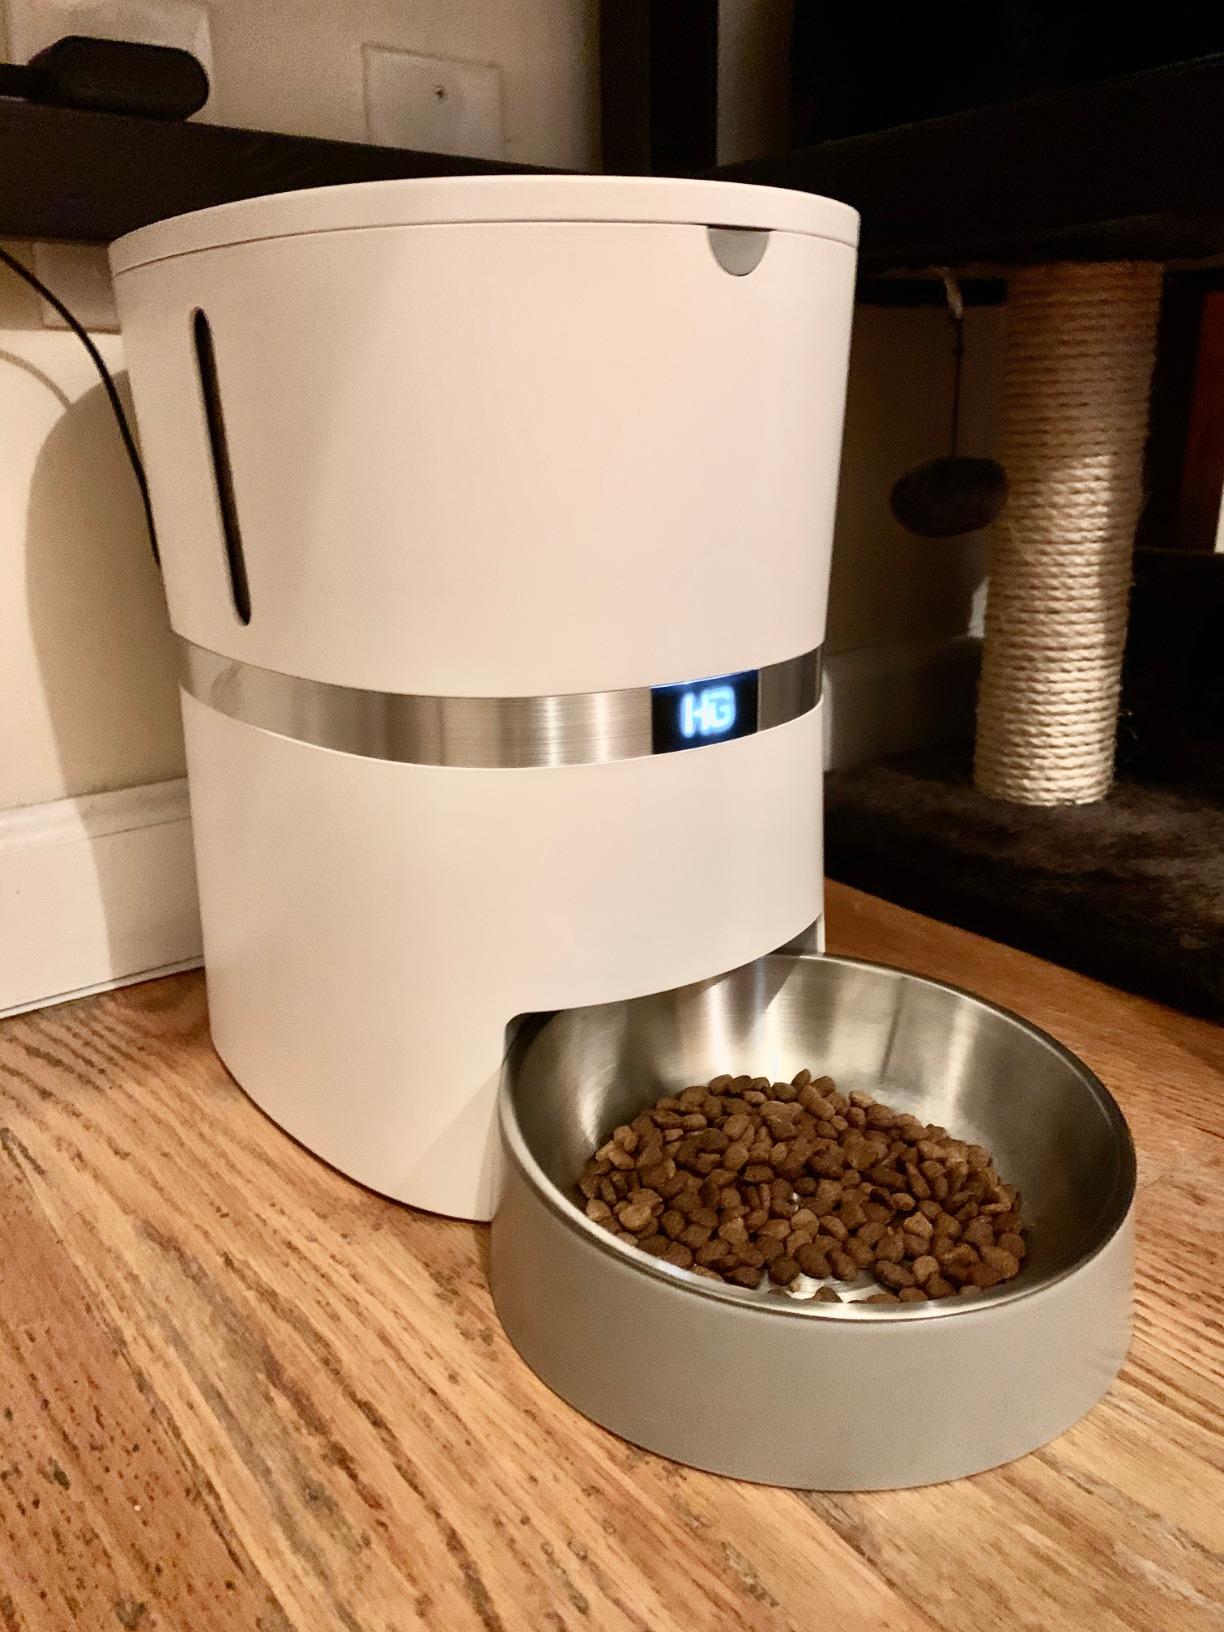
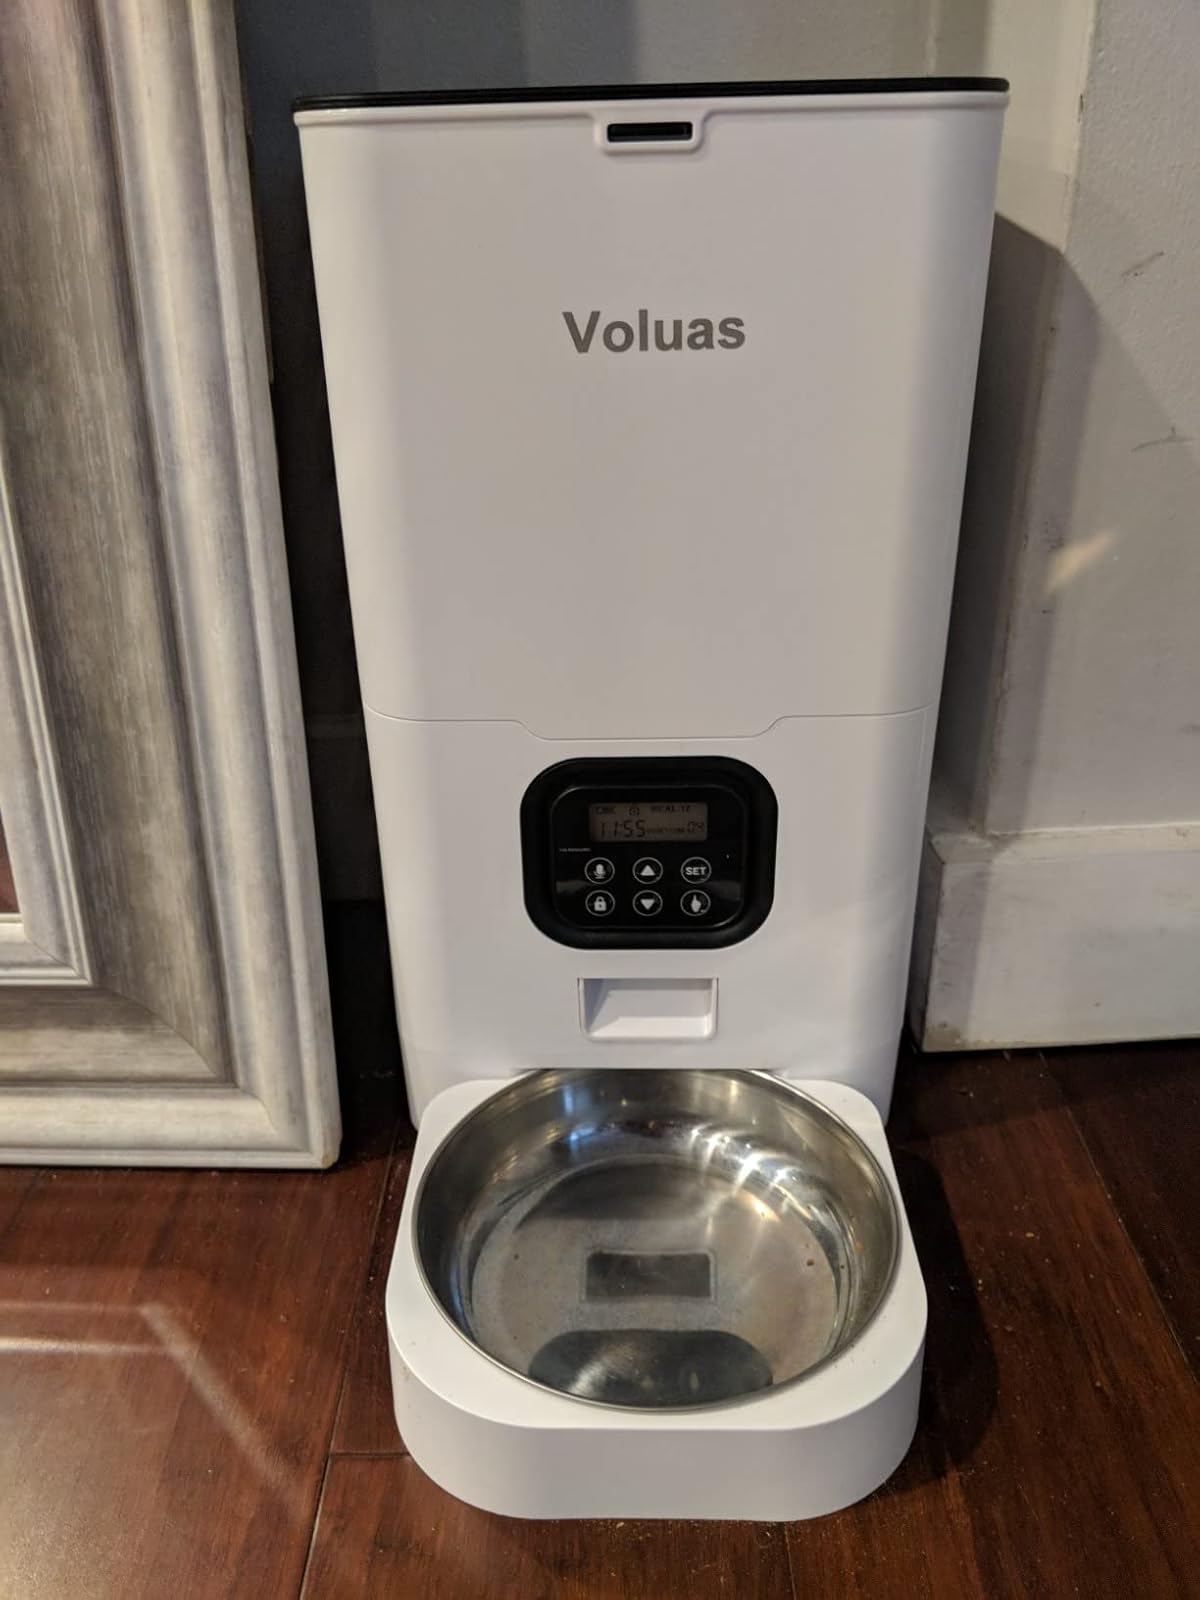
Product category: items_feeder
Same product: no